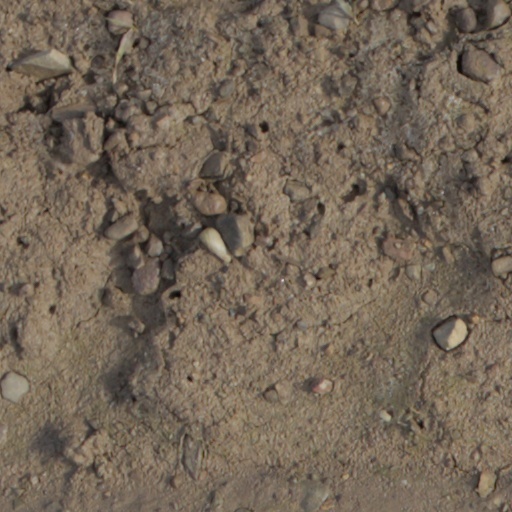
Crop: wheat